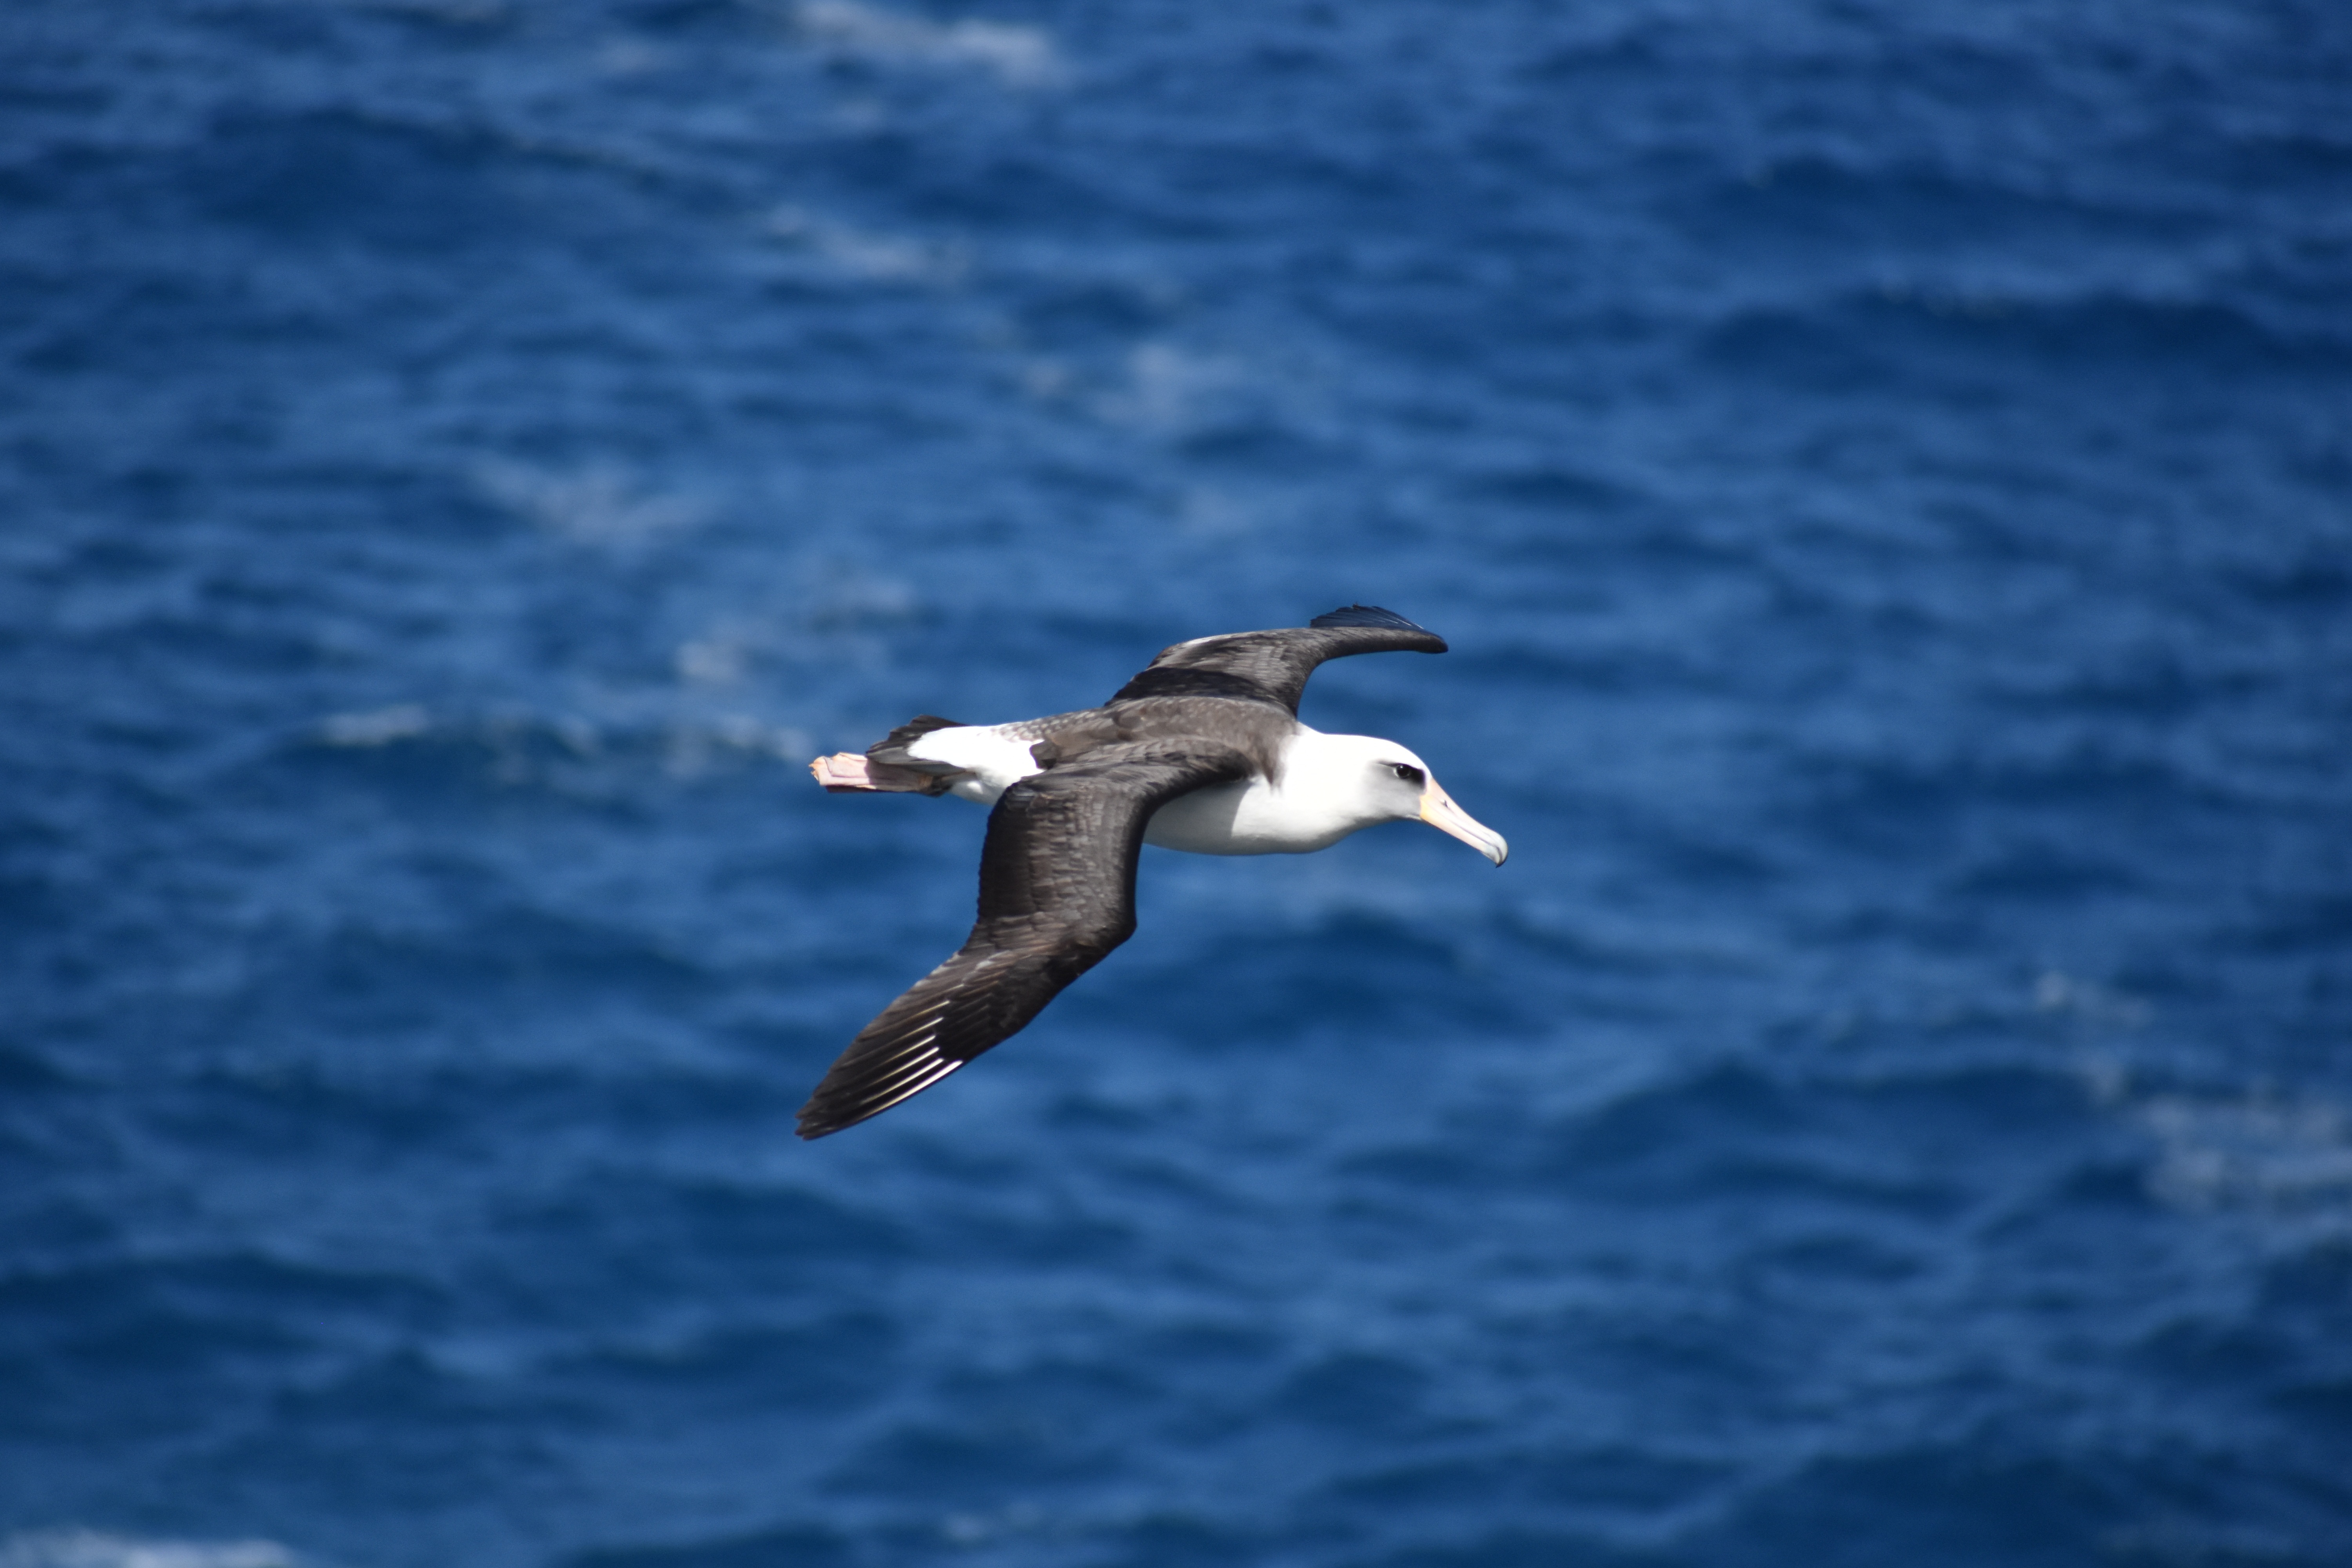
sea, nature, bird, wing, seabird, flying, gull, beak, vertebrate, albatross, birding, charadriiformes